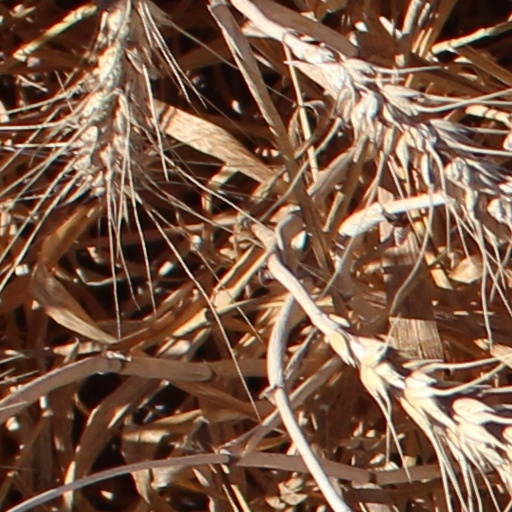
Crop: wheat